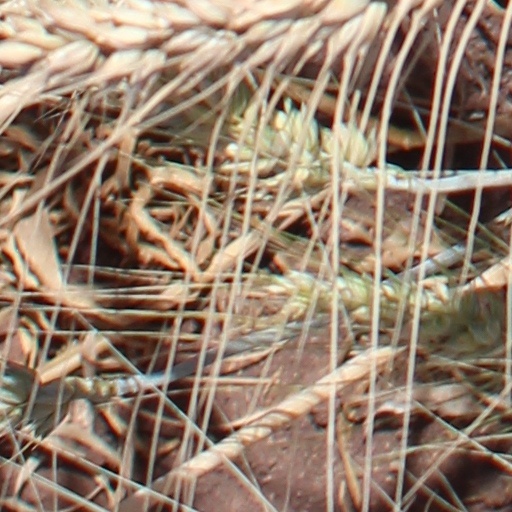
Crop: wheat